Lake Bacalar

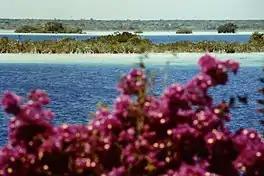
View over the lake

Lake Bacalar (or Laguna Bacalar) is a long, narrow freshwater lake in the state of Quintana Roo, Mexico near Mexico's border with Belize. It is approximately 60km long measured from north to south, and 2km at its widest. It is the second largest freshwater lake in Mexico behind Lake Chapala.